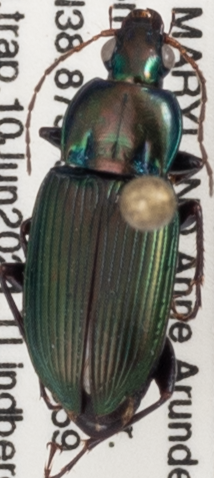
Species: Poecilus chalcites
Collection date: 2021-06-10
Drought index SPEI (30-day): -0.87
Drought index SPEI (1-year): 2.09
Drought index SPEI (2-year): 1.28